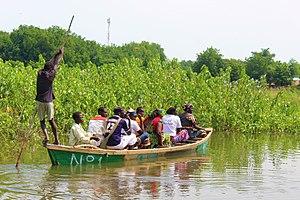
Yagoua est une commune du Cameroun située dans la région de l'Extrême-Nord, à proximité de la frontière avec le Tchad. C'est le chef-lieu du département du Mayo-Danay.